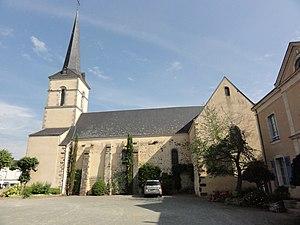
Saint-Aubin-de-Locquenay (Sarthe) église
Saint-Aubin-de-Locquenay est une commune française, située dans le département de la Sarthe en région Pays de la Loire, peuplée de 690 habitants.